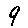
Label: 9